Wyshmaster

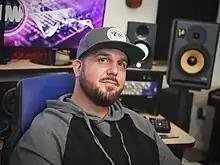

Adam Cherrington (born April 20, 1979), better known as "Wyshmaster", is an American record producer of hip-hop, contemporary R&B, and pop music. He has produced for games, commercials, television, movies, internet and radio; working with prominent names such as Nelly, T-Pain, Pitbull, Tech N9ne, St. Lunatics, Chingy, The Lonely Island, Field Mob, B.o.B and more. His work is multi-platinum selling and Grammy Award nominated. He was nominated for a Grammy Award in 2010 for the multi-platinum selling single, "I'm on a Boat" featuring Lonely Island and T-Pain.